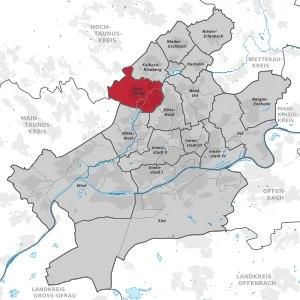
Nord-West ou, en forme longue, Frankfurt-Nord-West est un arrondissement de Francfort-sur-le-Main.